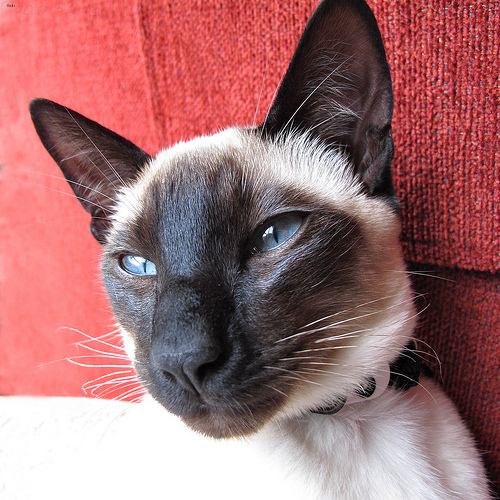
Animal: cat
Breed: siamese